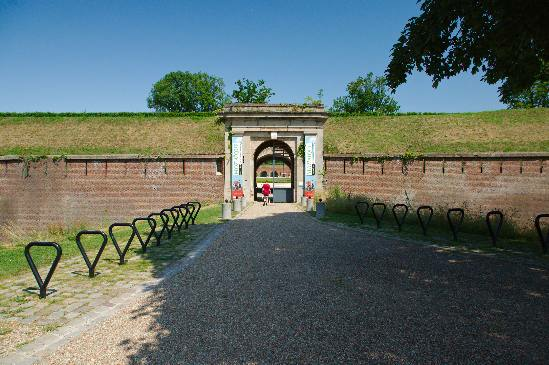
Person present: No